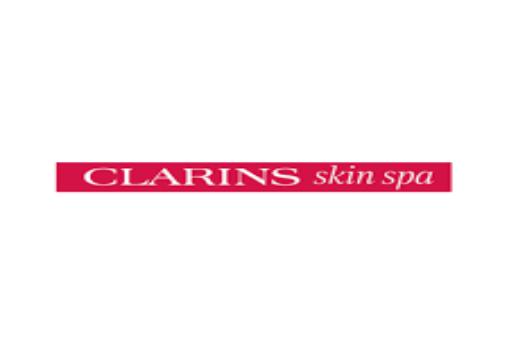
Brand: clarins
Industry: Necessities